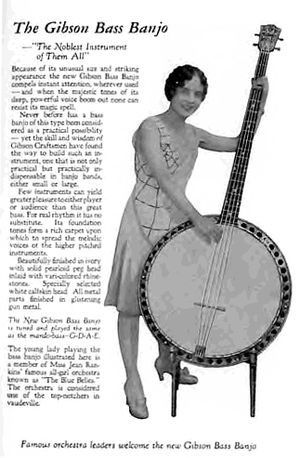
Bas (instrument)
Reklame for en banjo i bas-udgave ("The Noblest Instrument of Them All") fra firmaet Gibson.
Bas betegner musikinstrumenter som laver toner med lav tonehøjde. Instrumenterne tilhører forskellige familier og kan dække et vidt udvalg af musikalske roller. Da baslyde kræver lange rør for blæseinstrumenter og lange strenge for strengeinstrumenter, er basinstrumenterne ofte de største instrumenter i deres respektive familier.